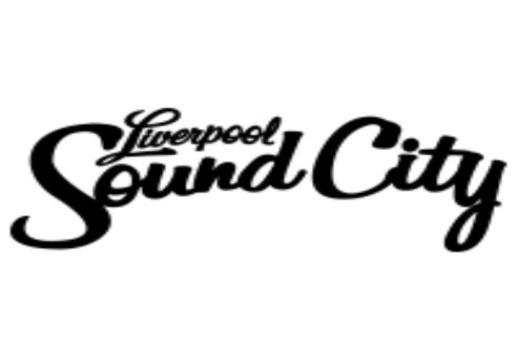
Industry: Leisure